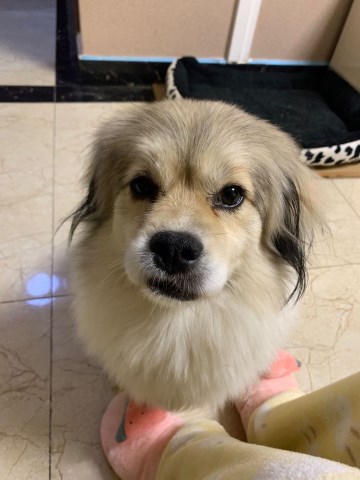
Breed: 806-n000129-papillon